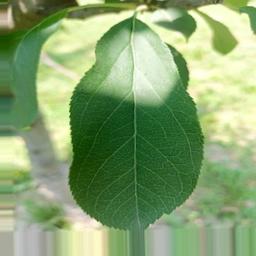
Label: Healthy